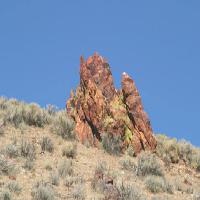
Weather: sun or clear